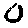
Label: 0